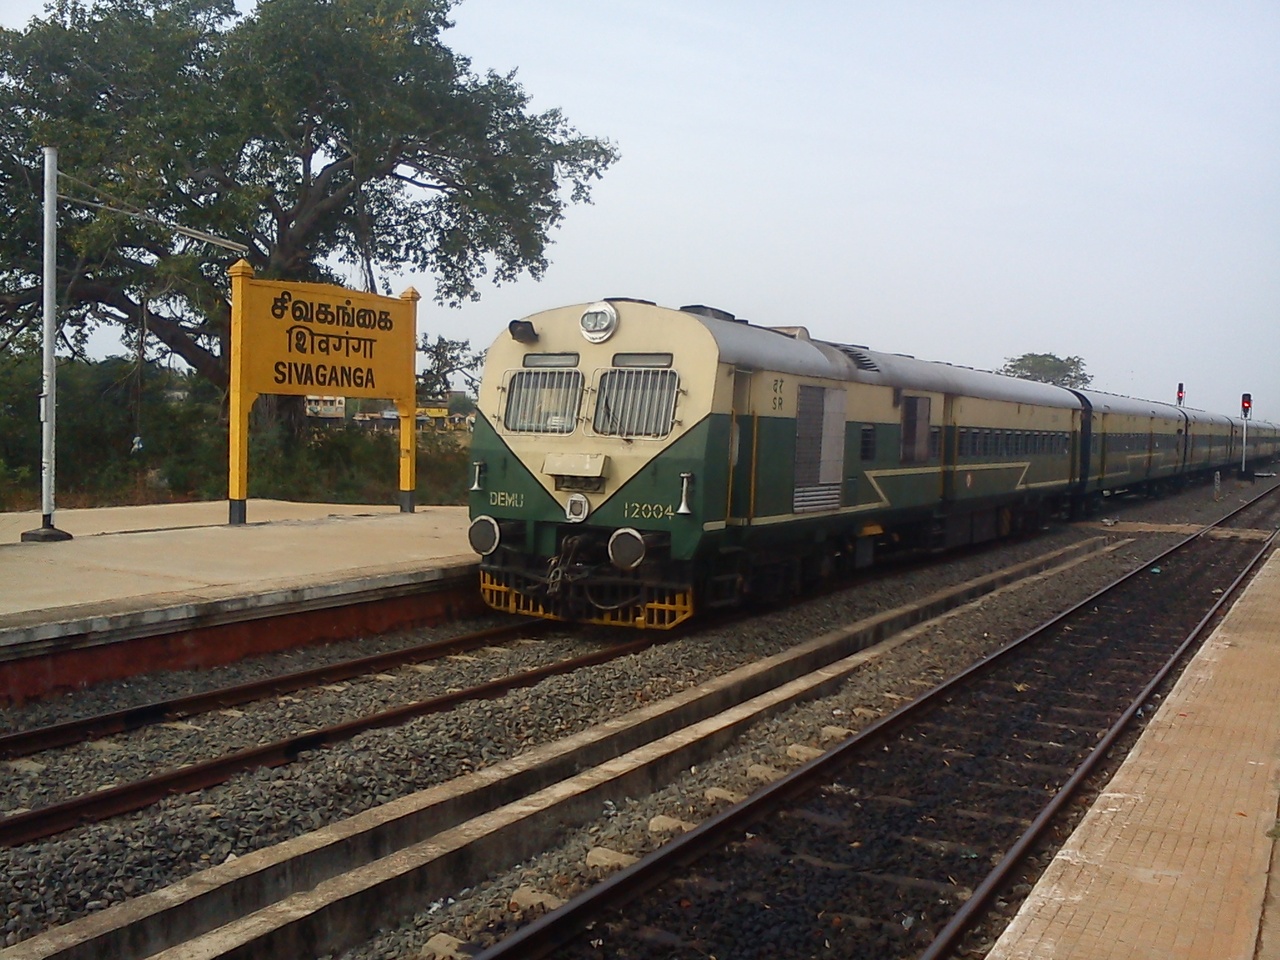
DEMU in Sivagangai